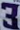
Number: 3